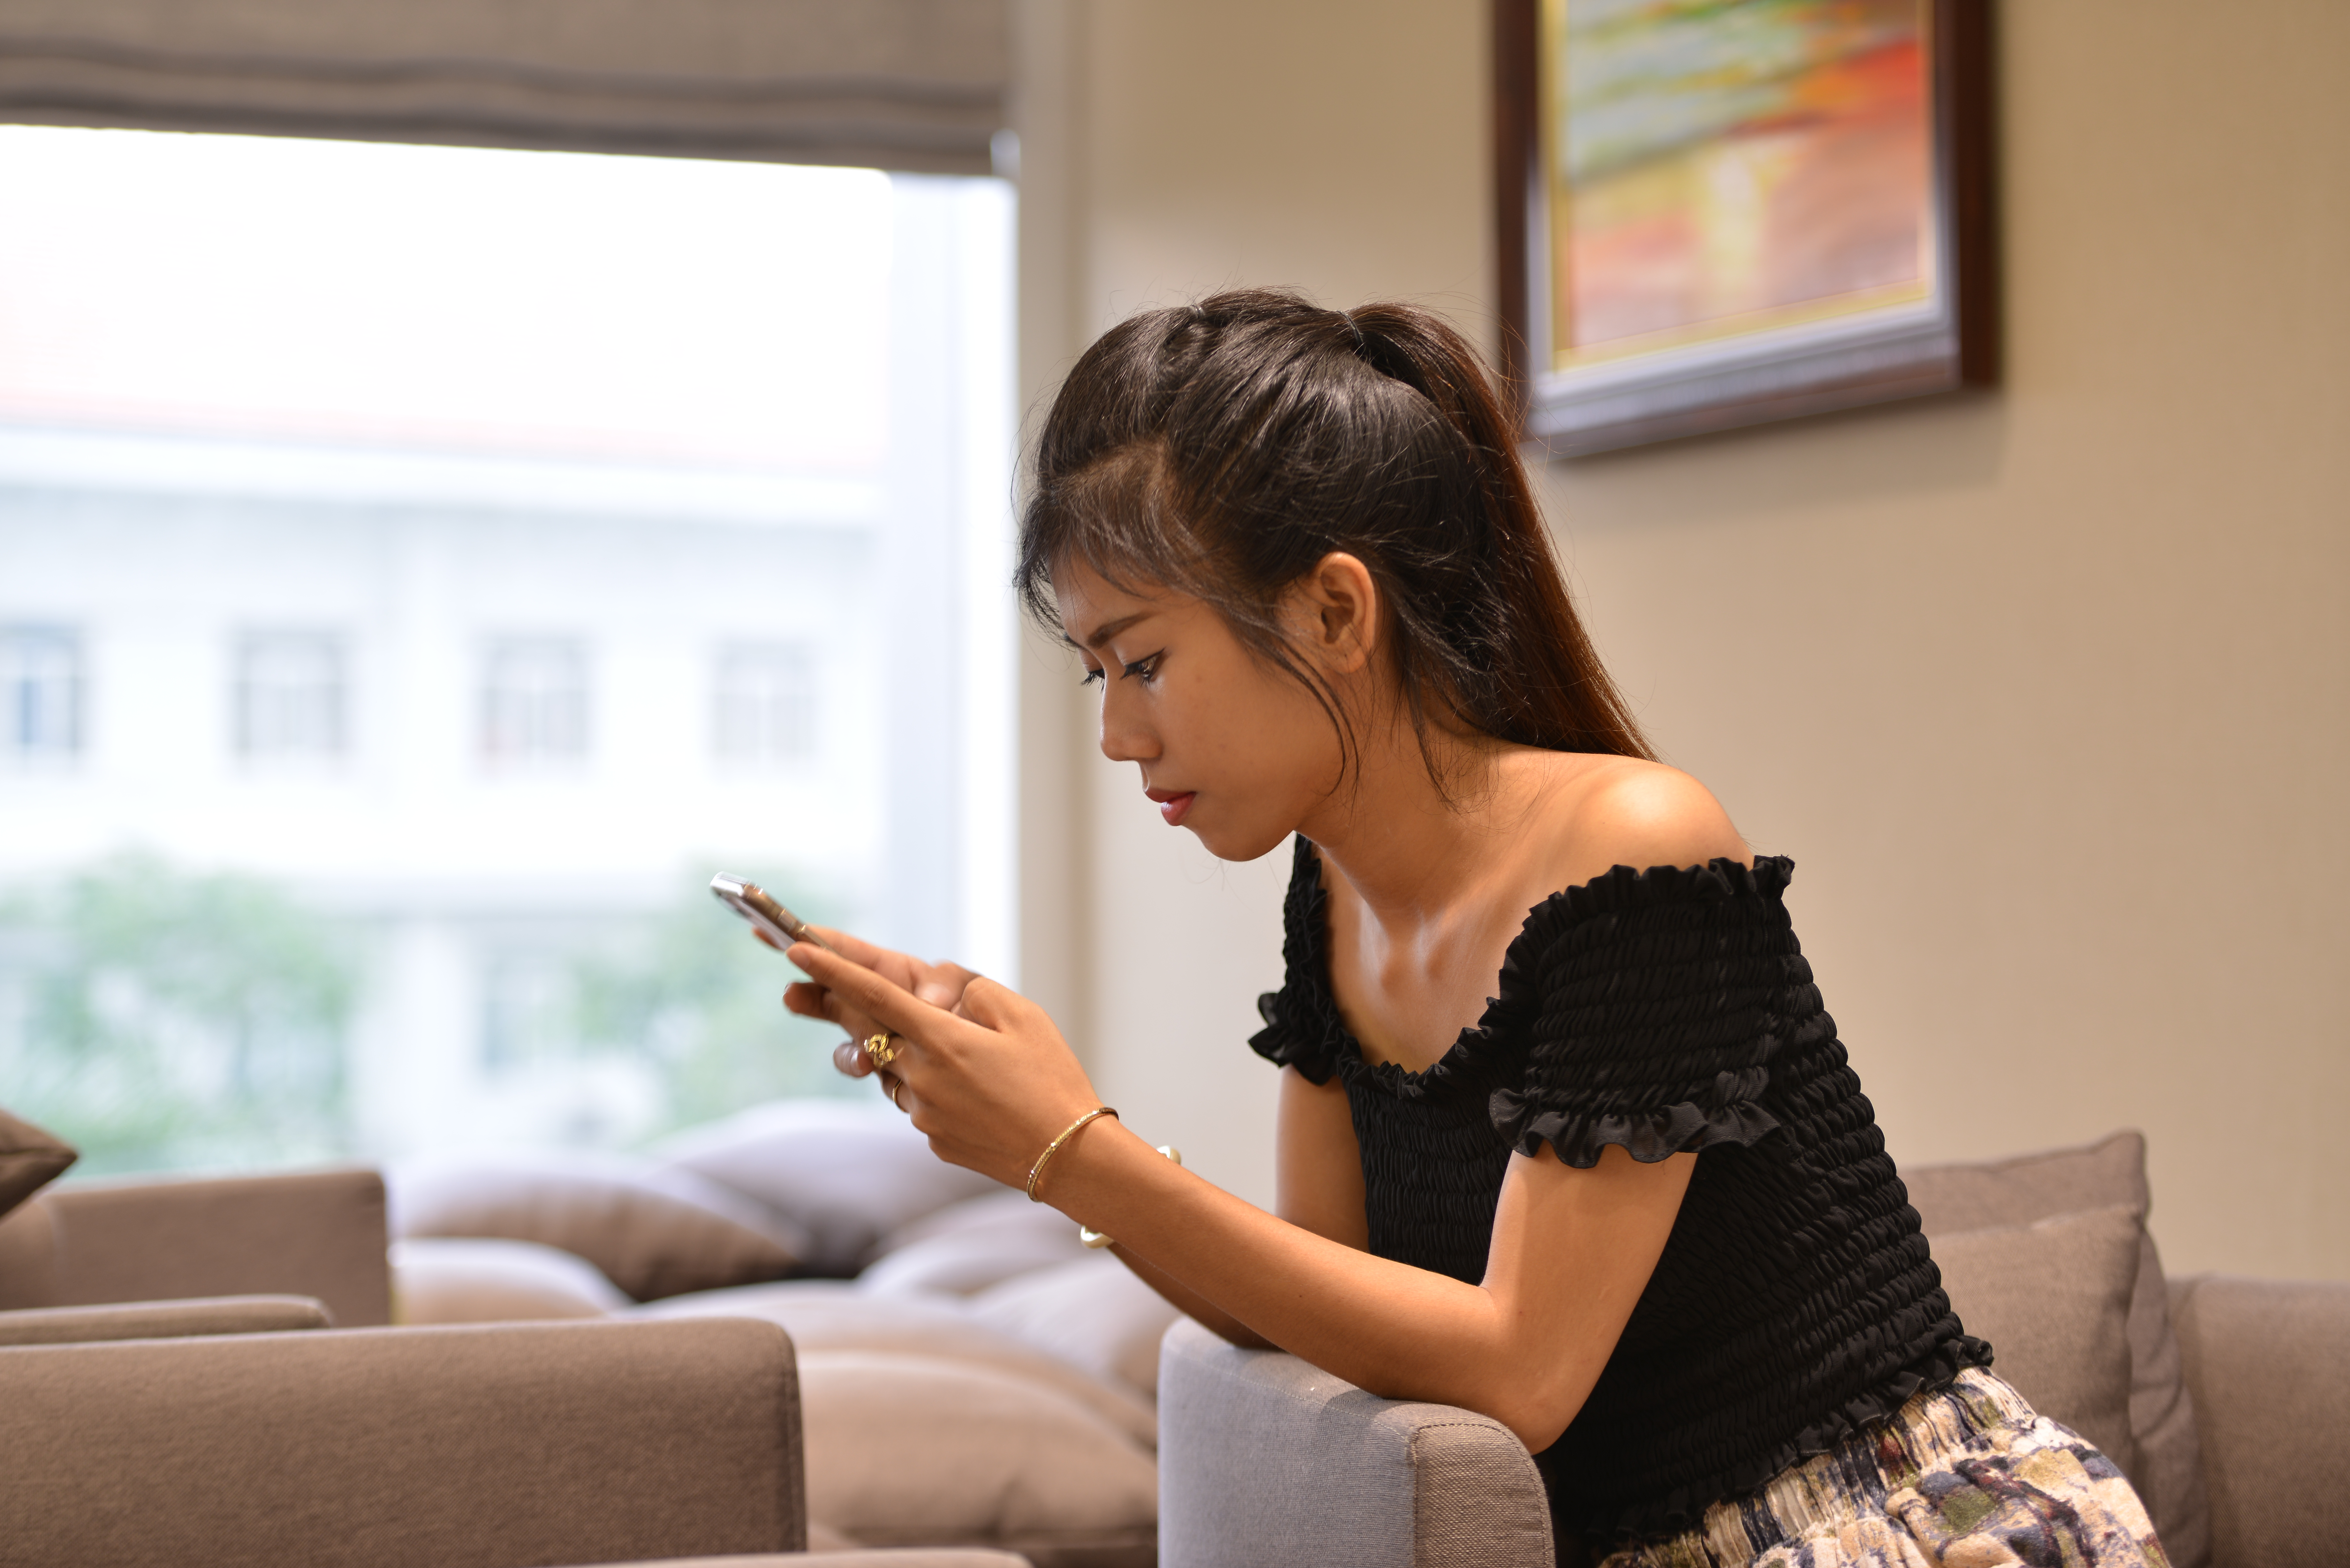
girl, beauty, furniture